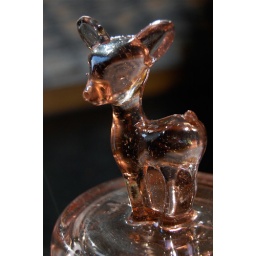
Made by Jeanette Glass Company in 30s or 40s. Pretty pink with cute fawn on the top.